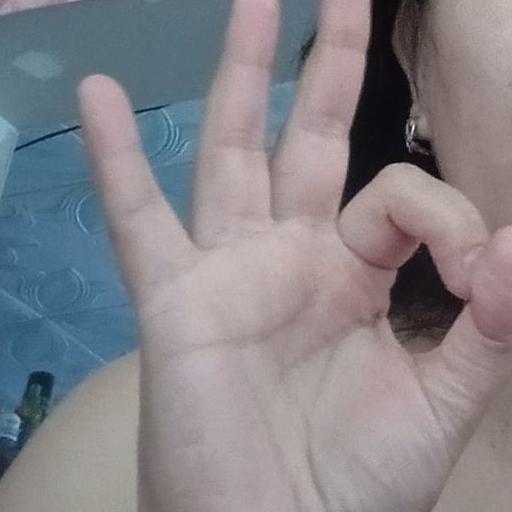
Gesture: ok